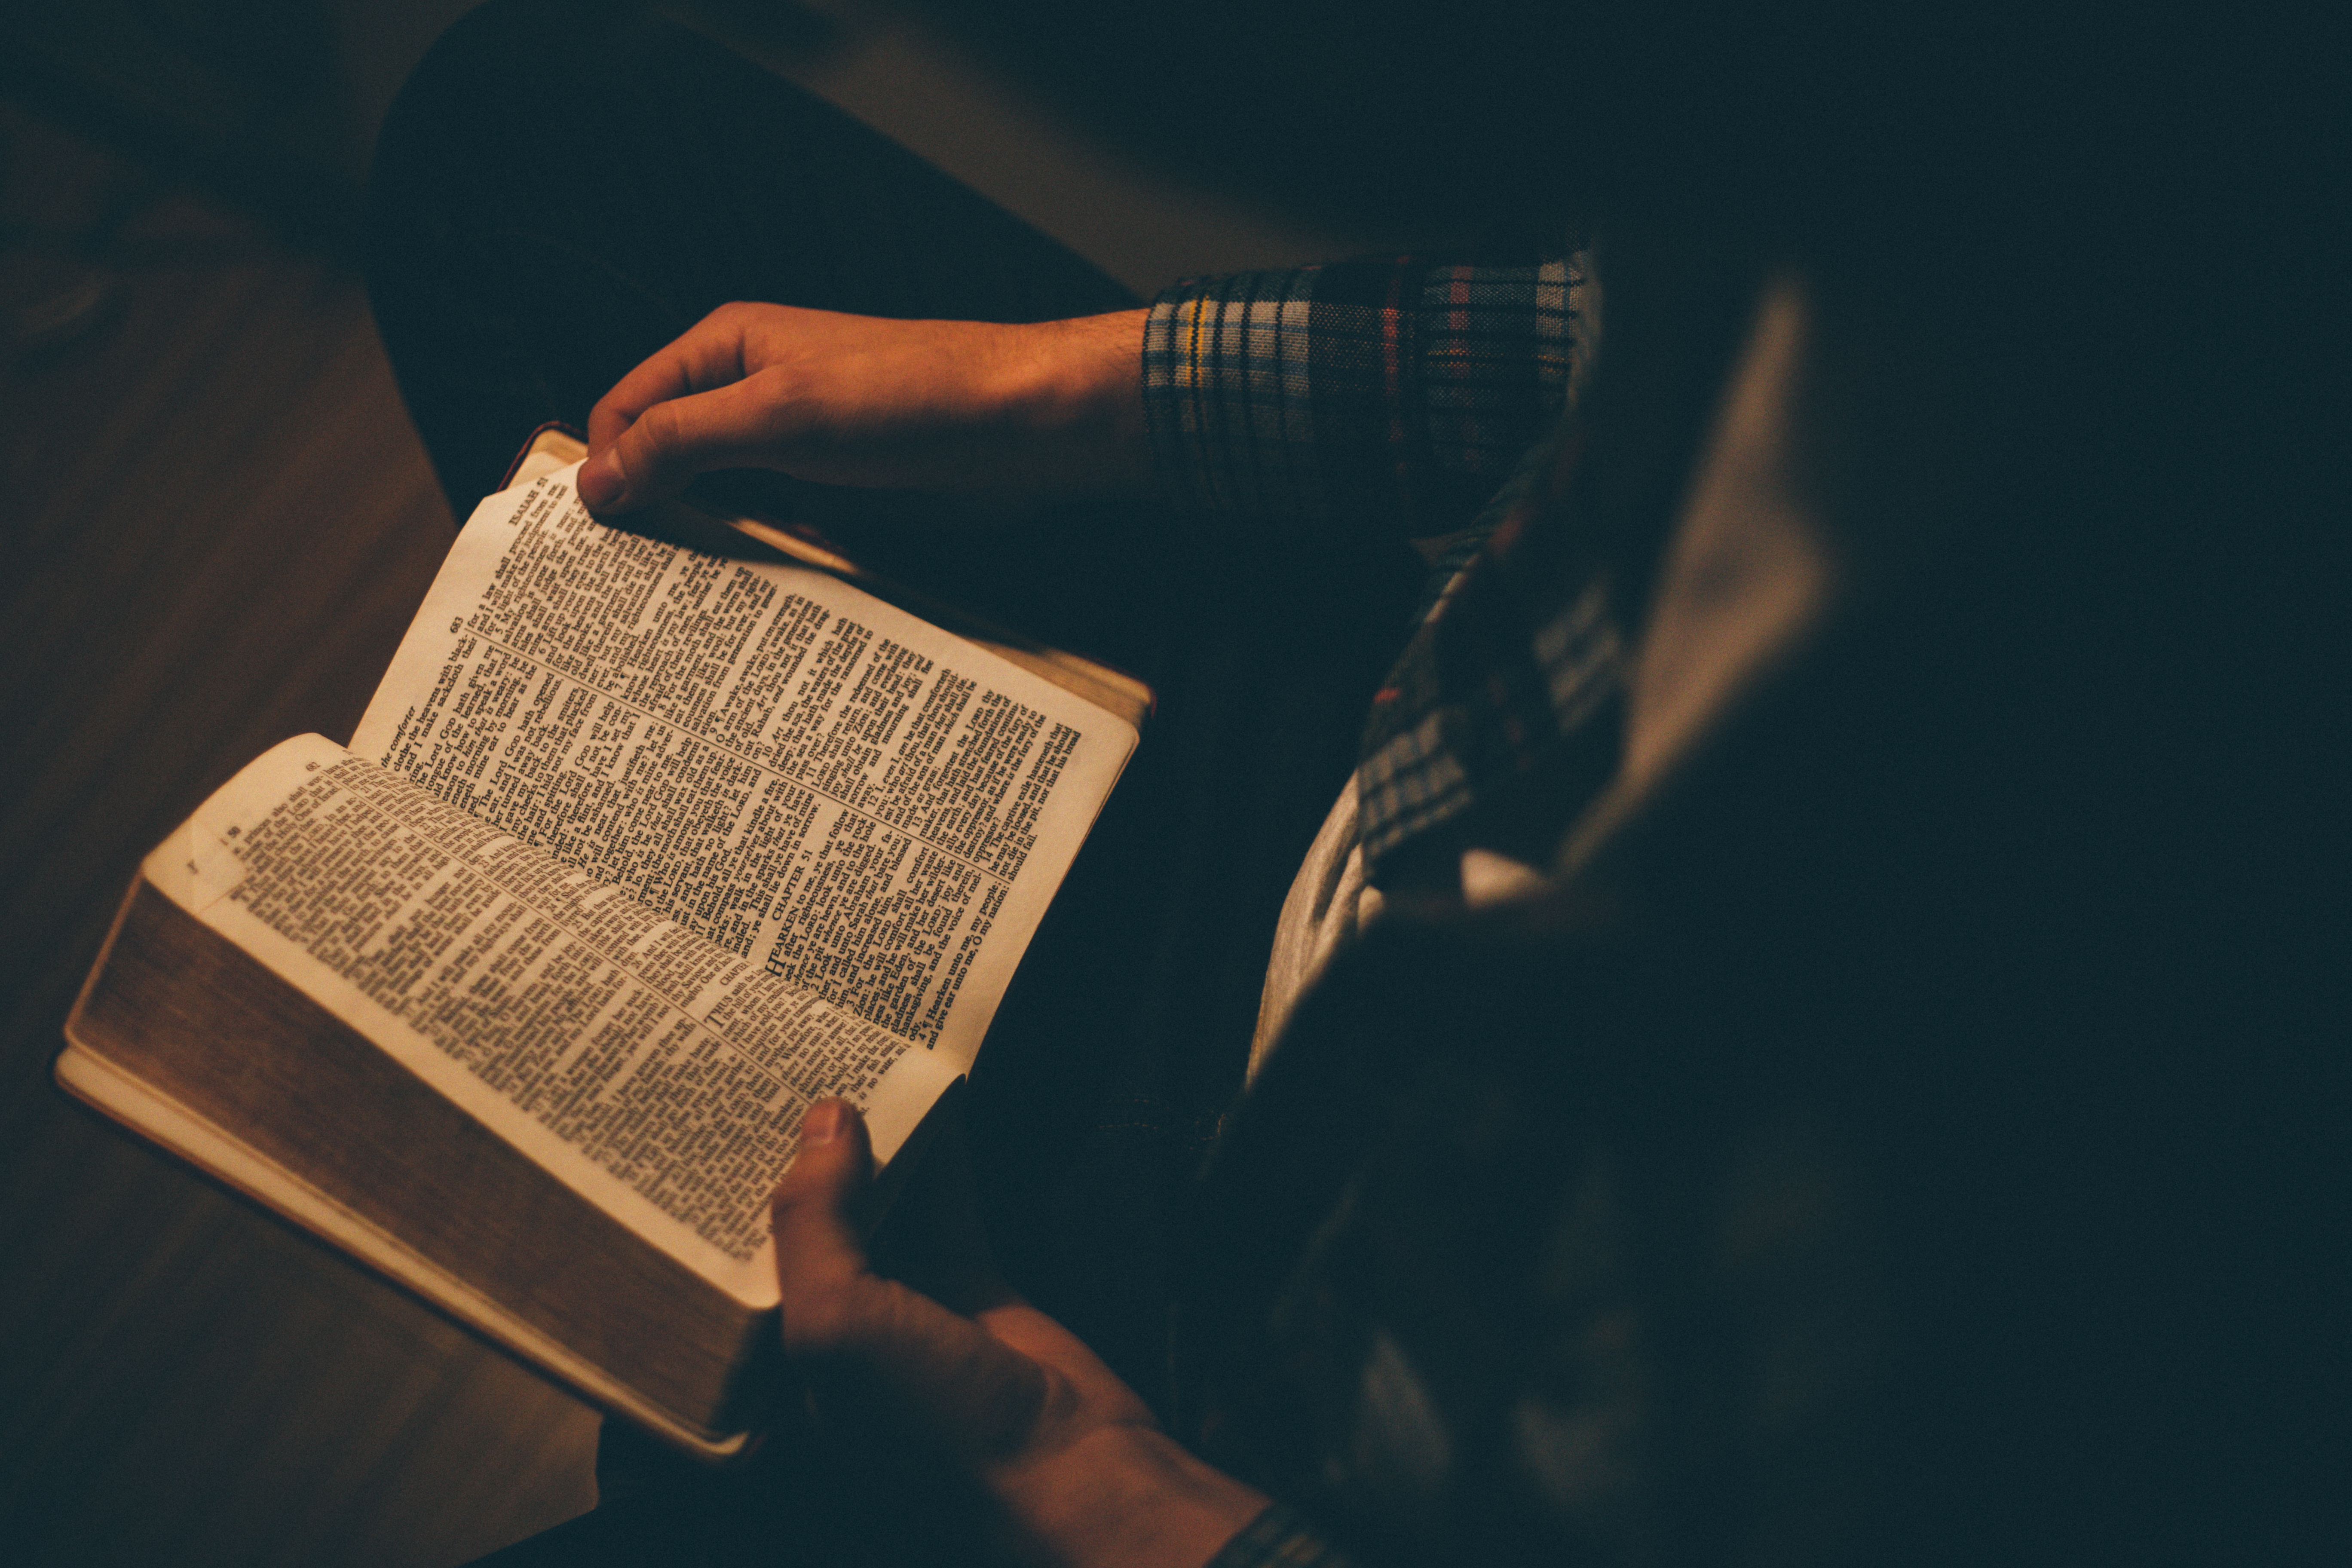
writing, hand, light, photography, finger, color, darkness, close up, photograph, emotion, interaction, sense